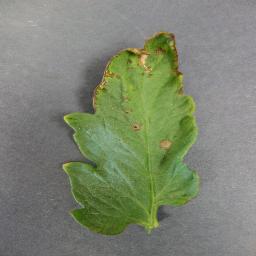
Label: Tomato___Bacterial_spot